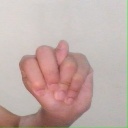
अक्षर: न